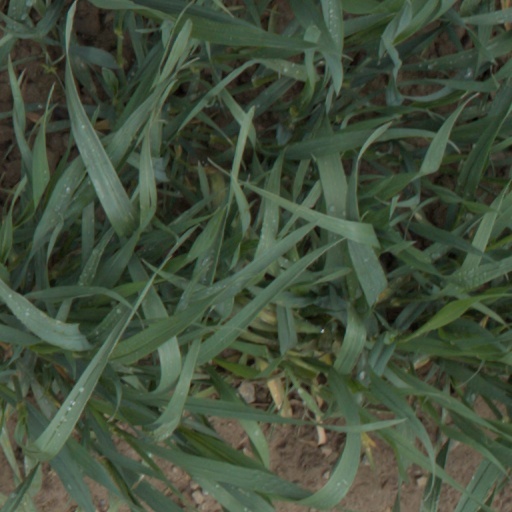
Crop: wheat